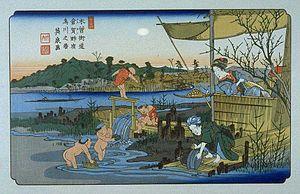
Kuragano-shuku était la douzième des soixante-neuf stations du Nakasendō. Elle était située dans la ville moderne de Takasaki, préfecture de Gunma, Japon.
Les Soixante-neuf Stations du Kiso Kaidō sont une série d'estampes japonaises ukiyo-e créées par Utagawa Hiroshige et Keisai Eisen entre 1834-1835 et 1842. Cette série représente l'ensemble des étapes de la grande route de Kiso Kaidō, allant d'Edo, où réside alors le shogun, à Kyōto, où réside l'empereur.
Le Nikkō Reiheishi Kaidō est une route secondaire construite durant la période Edo. Elle relie le Nakasendō au Nikkō Kaidō.